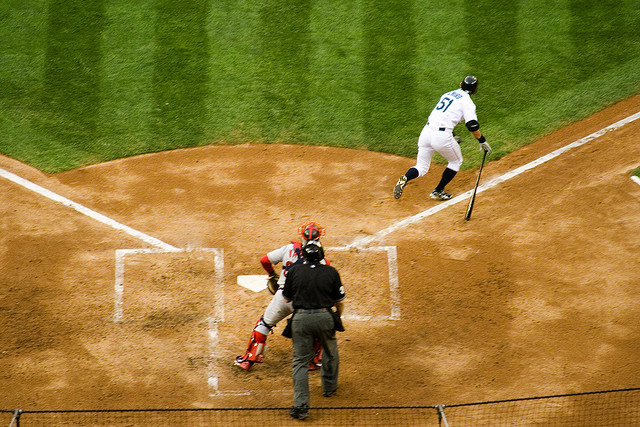
user: Given an image and a question. Answer the question in a short answer. Question: The batter is now headed to where? Short Answer:
assistant: first base